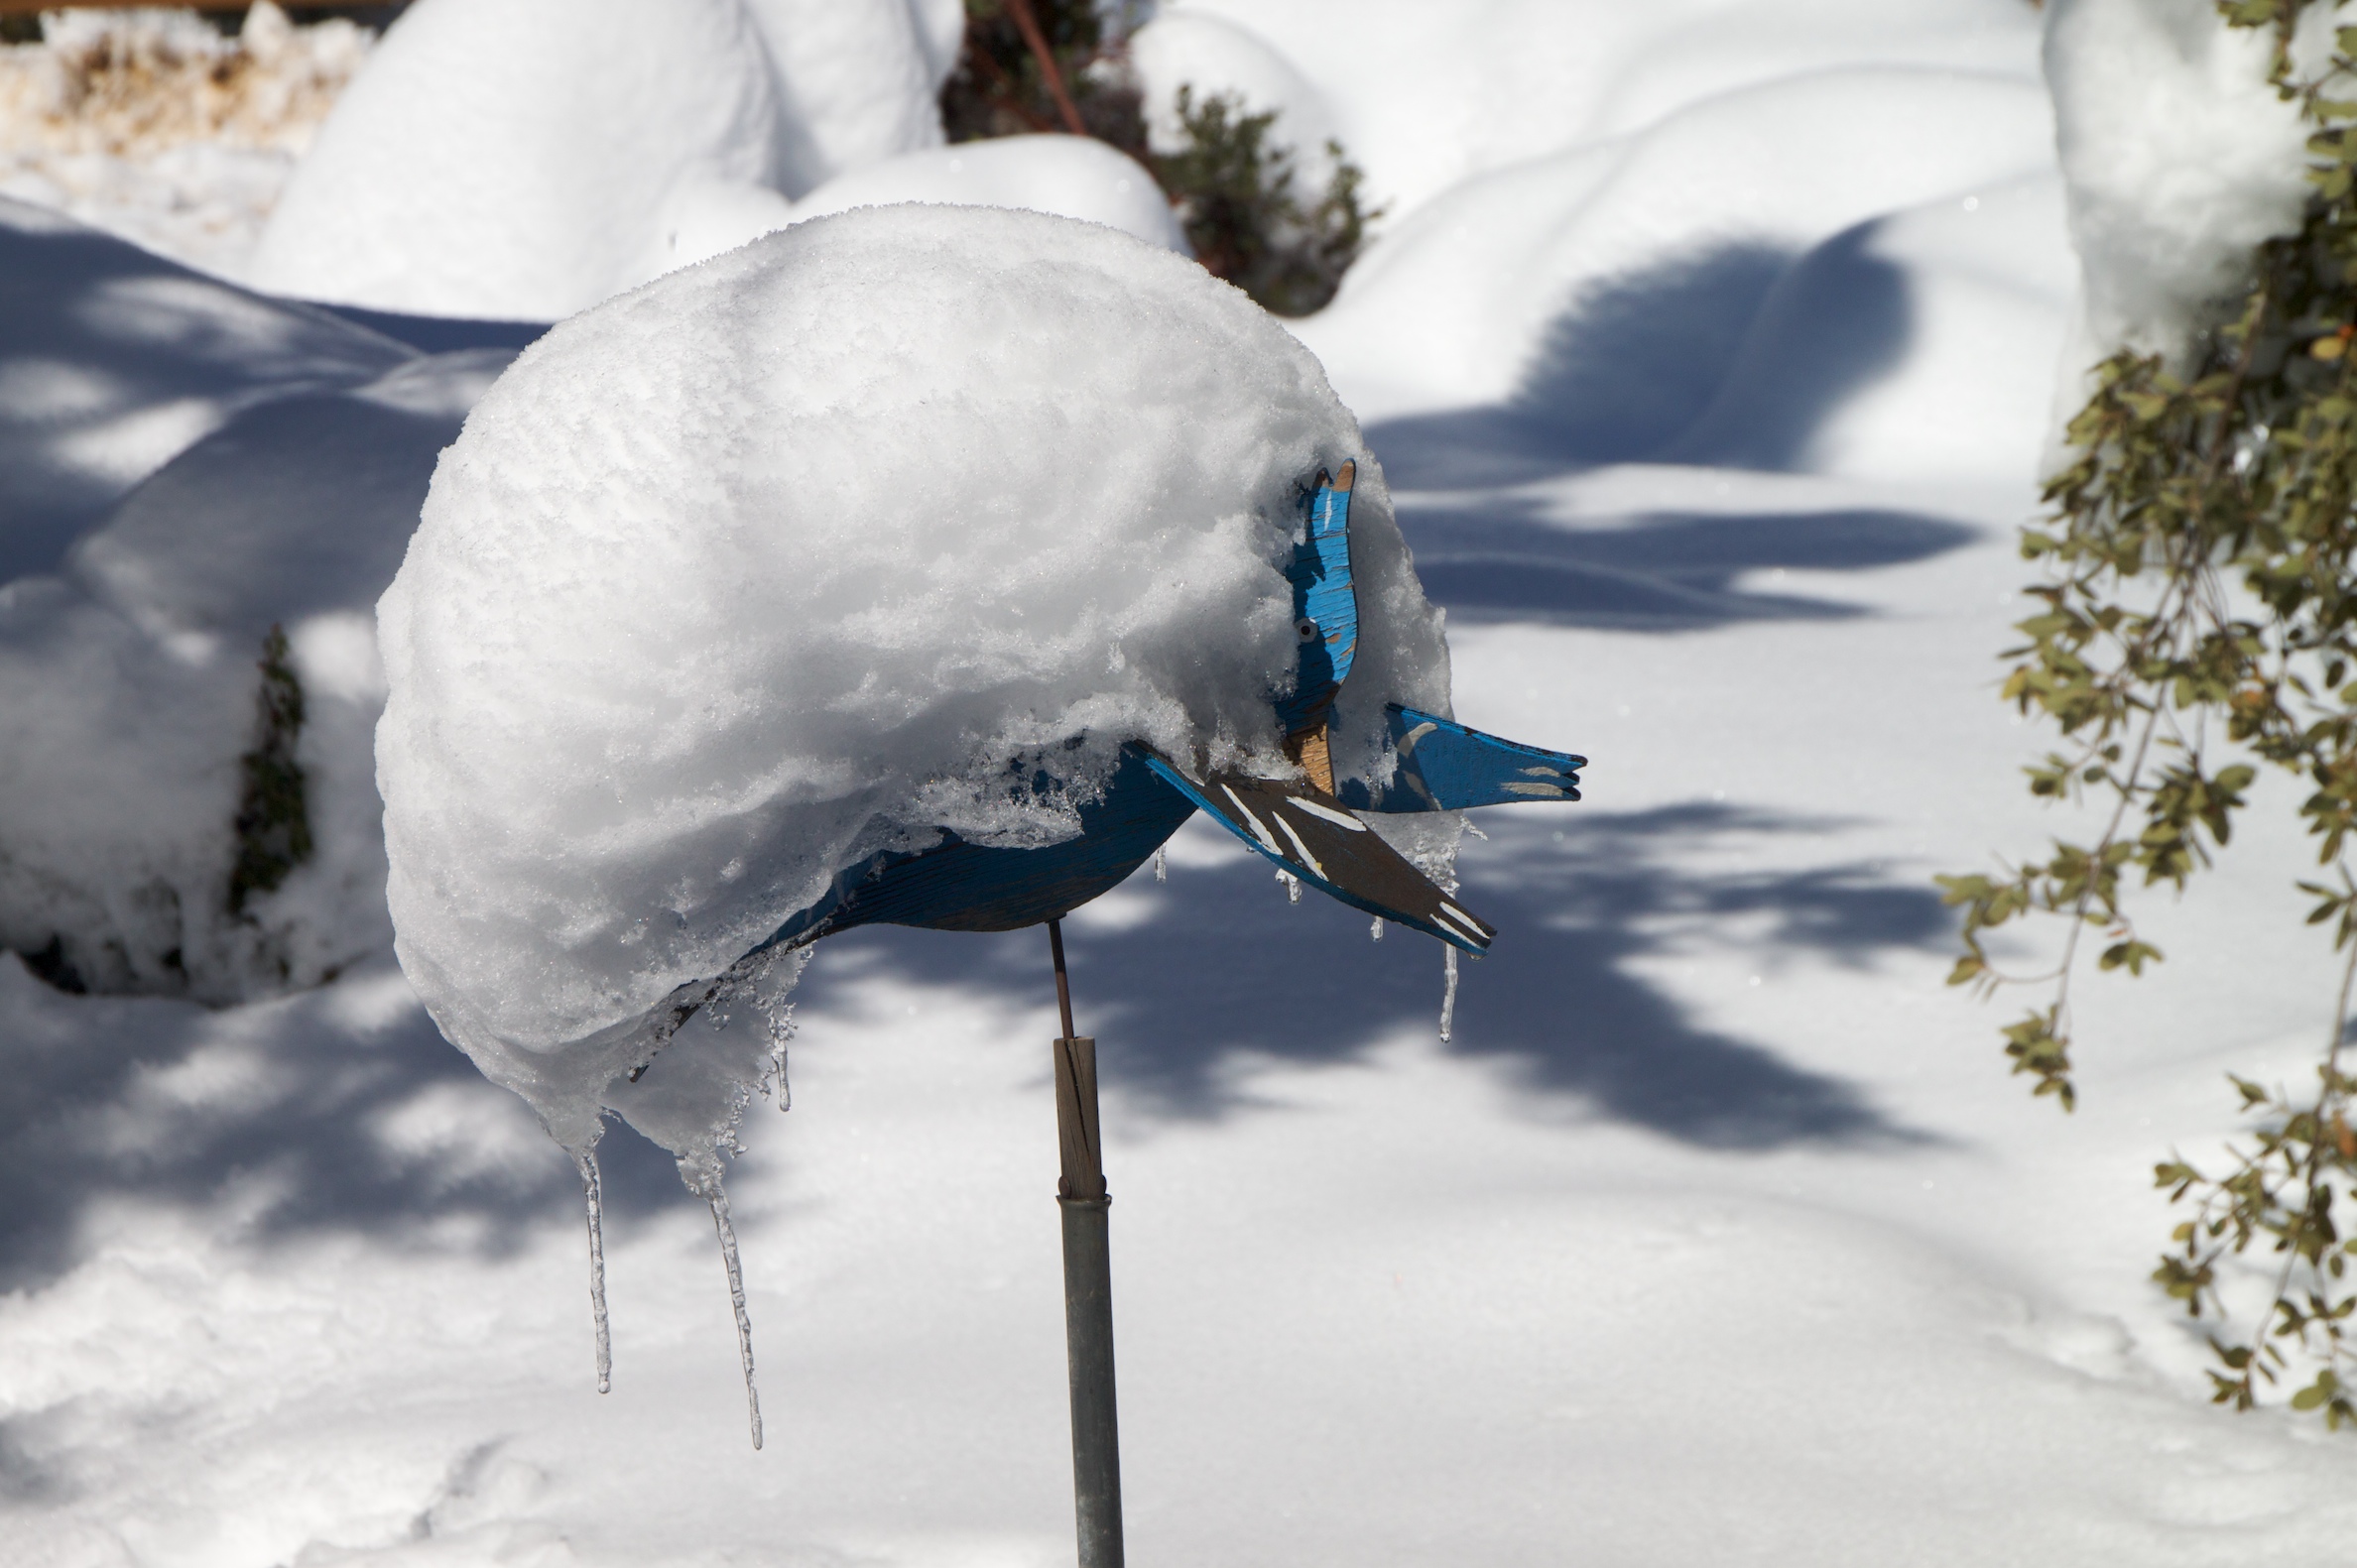
snow, winter, bird, white, ice, spring, weather, blue, season, swan, waterfowl, water bird, freezing, ducks geese and swans